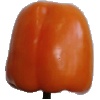
Label: orange_pepper